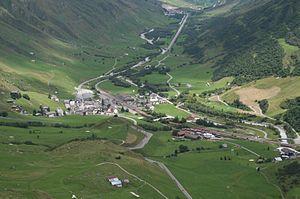
Realp est une commune suisse du canton d'Uri.